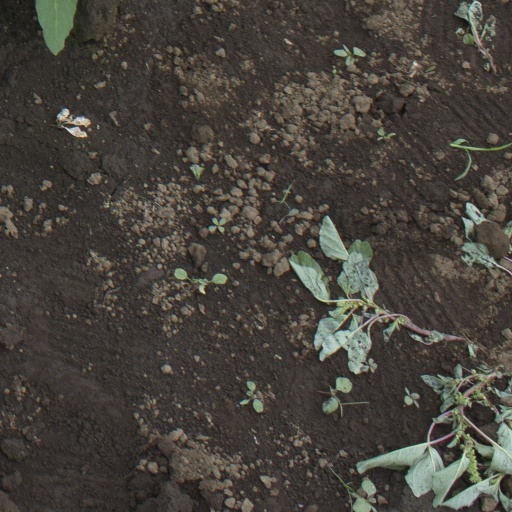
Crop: soybean